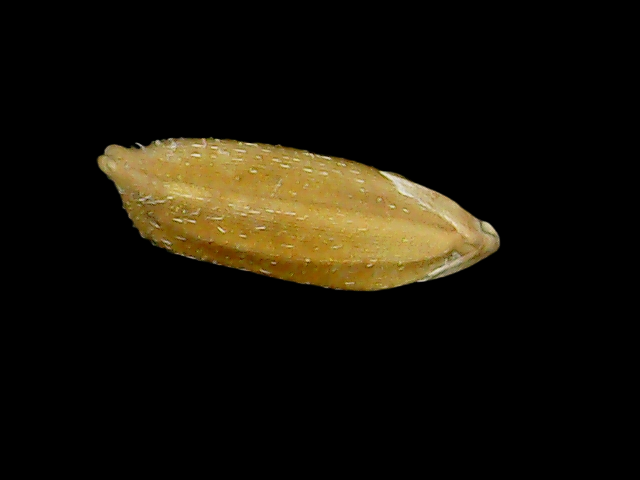
Rice variety: Bd95